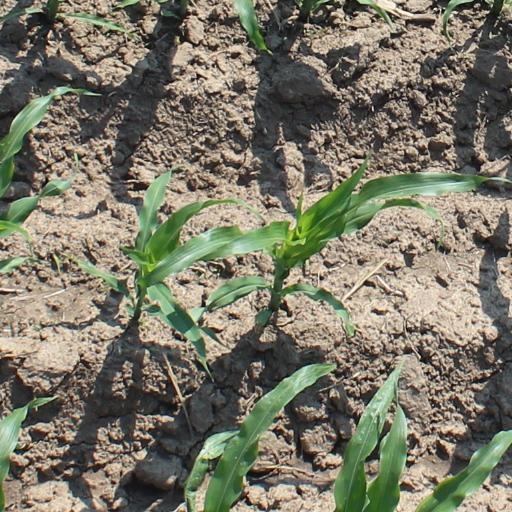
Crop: maize; corn